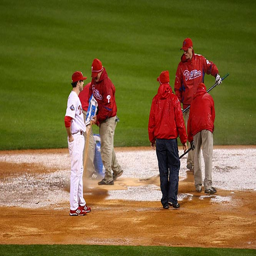
when game was suspended , baseball player and the rest were outs away from their city 's first title .